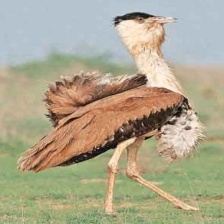
Species: INDIAN BUSTARD
Scientific name: ARDEOTIS NIGRICEPS